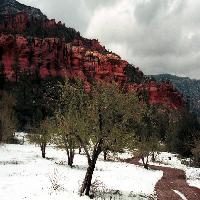
Weather: cloudy or overcast